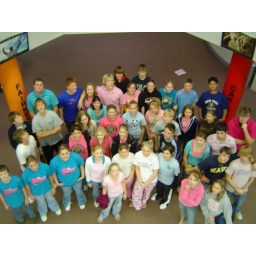
Dressed in pink &amp;amp; blue as part of the FBLA campaign at Wilber-Clatonia Public High School